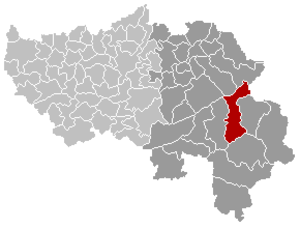
Carte indiquant la localisation de la commune de Waimes dans la Province de Liège.